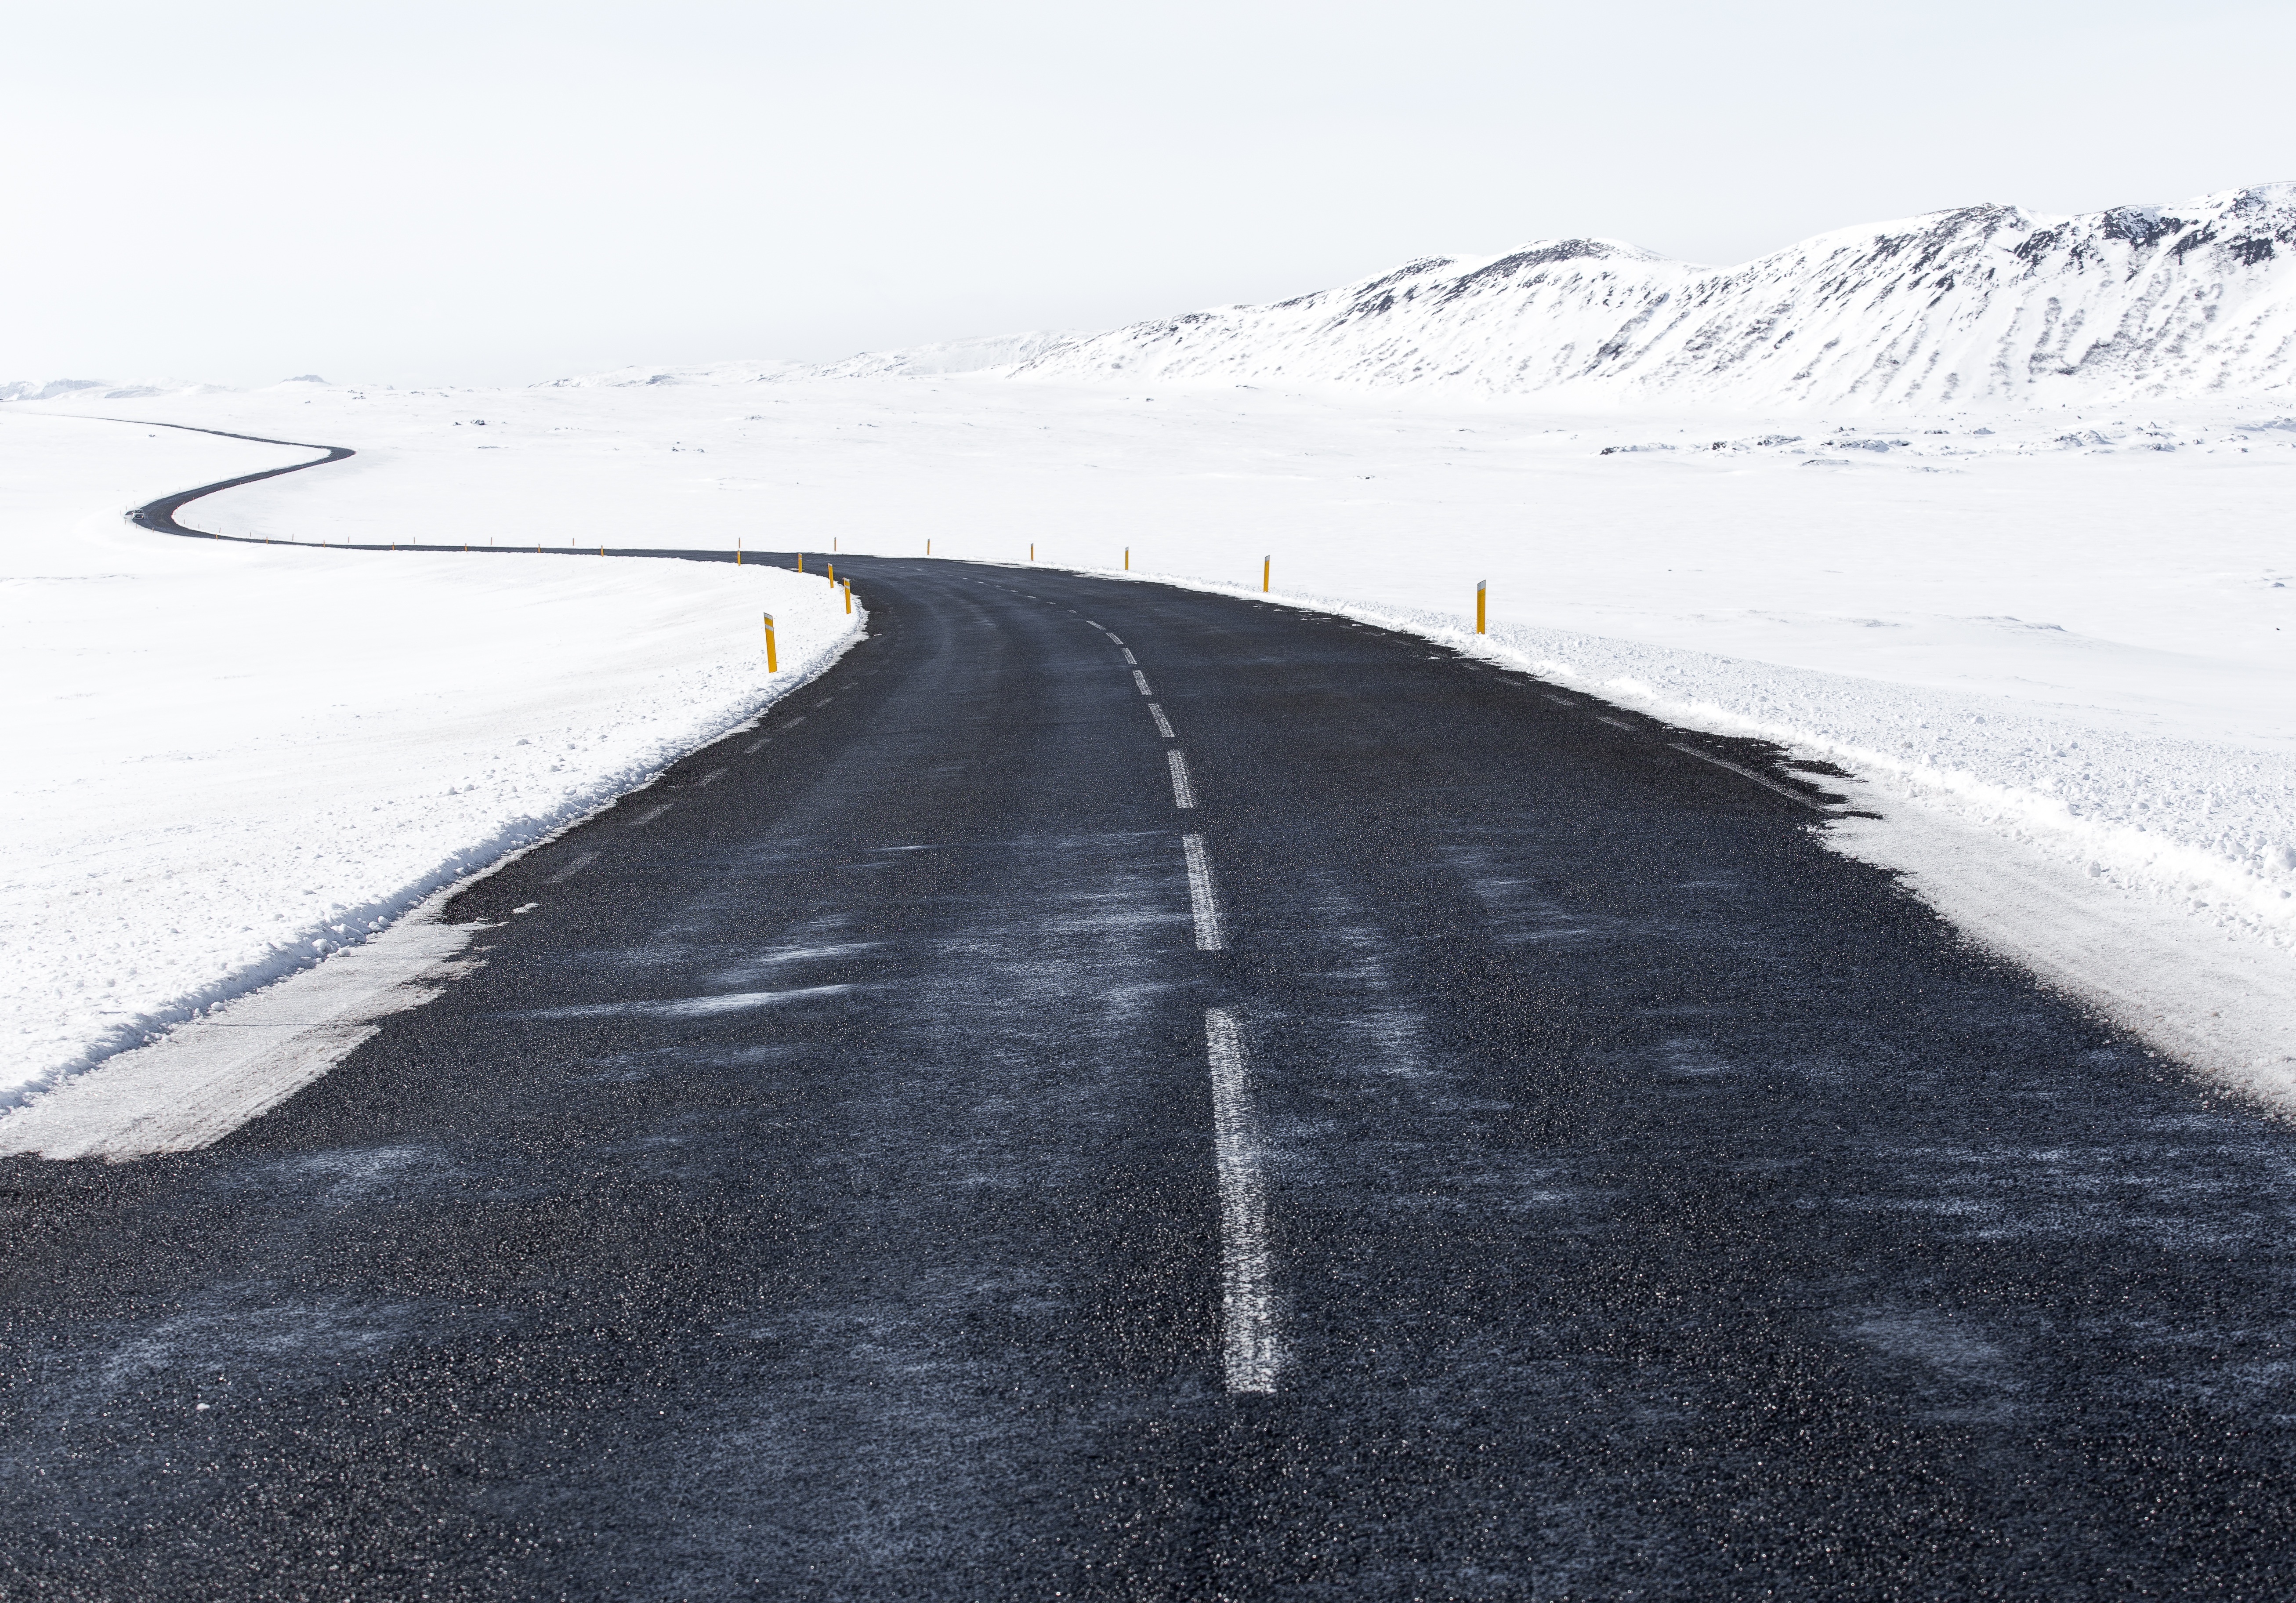
landscape, mountain, snow, cold, winter, road, white, asphalt, pavement, ice, distance, scenic, weather, season, roadway, infrastructure, piste, slippery, distant, freezing, road surface, geological phenomenon